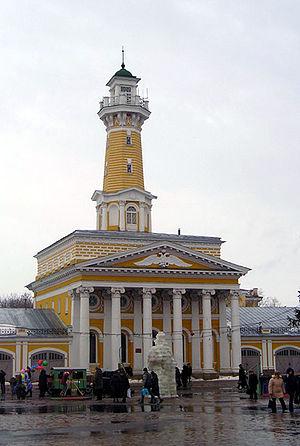
Une caserne de pompiers est un bâtiment qui sert à loger les pompiers et les matériels nécessaires à la lutte contre l'incendie, notamment le matériel roulant.